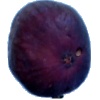
Label: fig